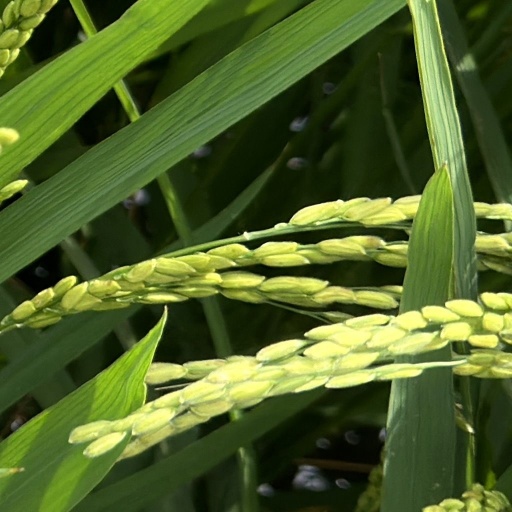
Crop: rice